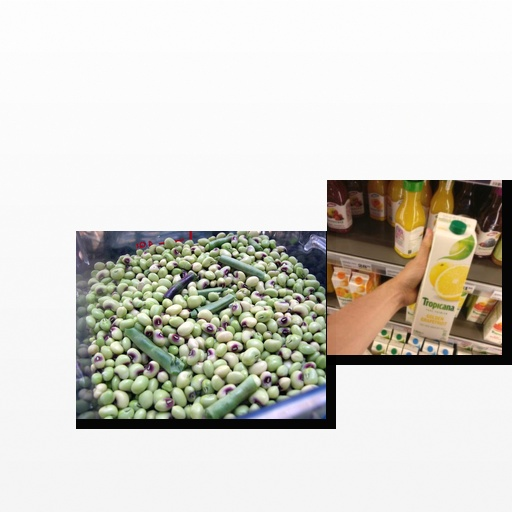
Food items: peas, golden_grapefruit_juice